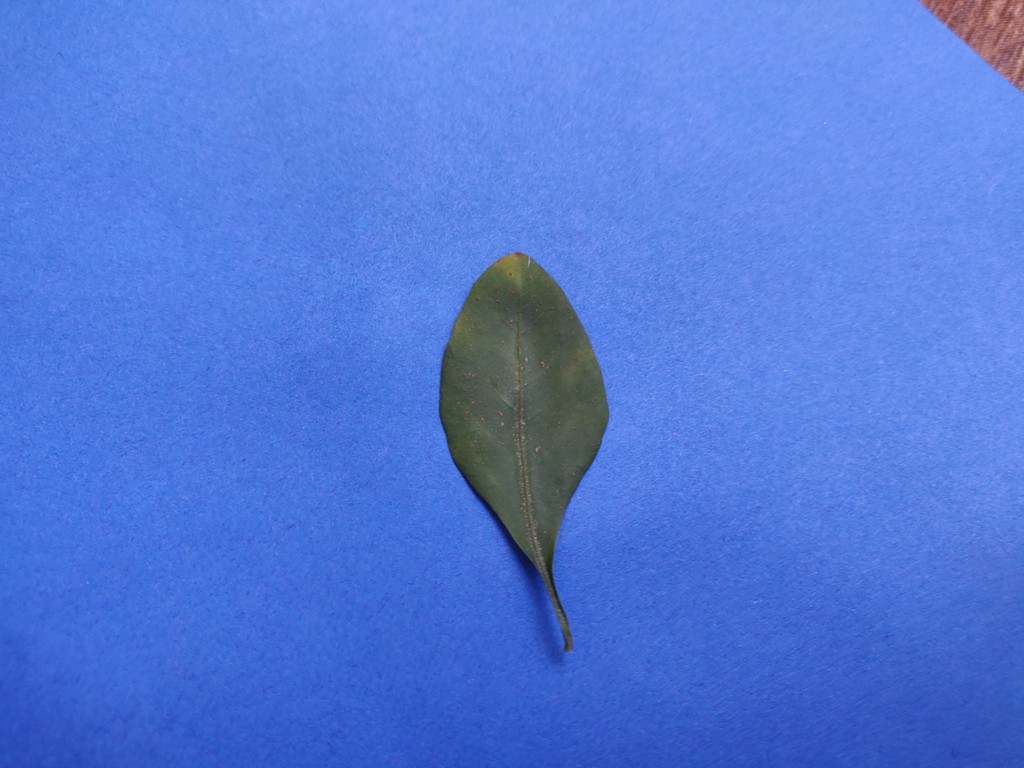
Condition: Unhealthy
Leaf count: single
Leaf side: front